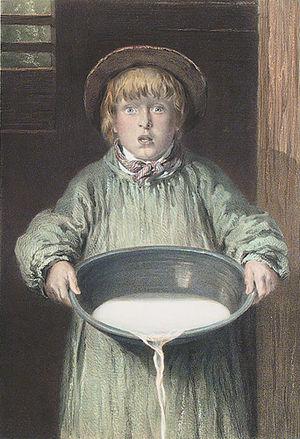
Thomas Fairland, né à Londres en 1804 et mort en octobre 1852, est un lithographe, graveur et portraitiste britannique. Il se fait connaître en gravant d'après Edwin Landseer et William Henry Hunt.